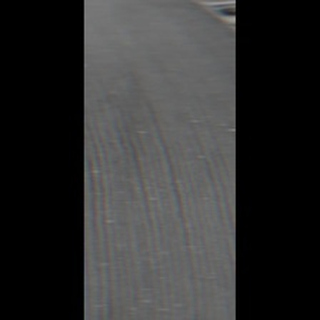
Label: healthy_sugarcane